Felixstowe branch line

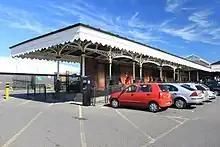
The platform at Felixstowe has been cut short to allow space for car parking.

Freight traffic to Derby Road continued into the 1980s serving a domestic coal depot and a scrap yard. Rail traffic to Cranes finished in mid-1970s and to Ransome, Sims and Jefferies in 1980.